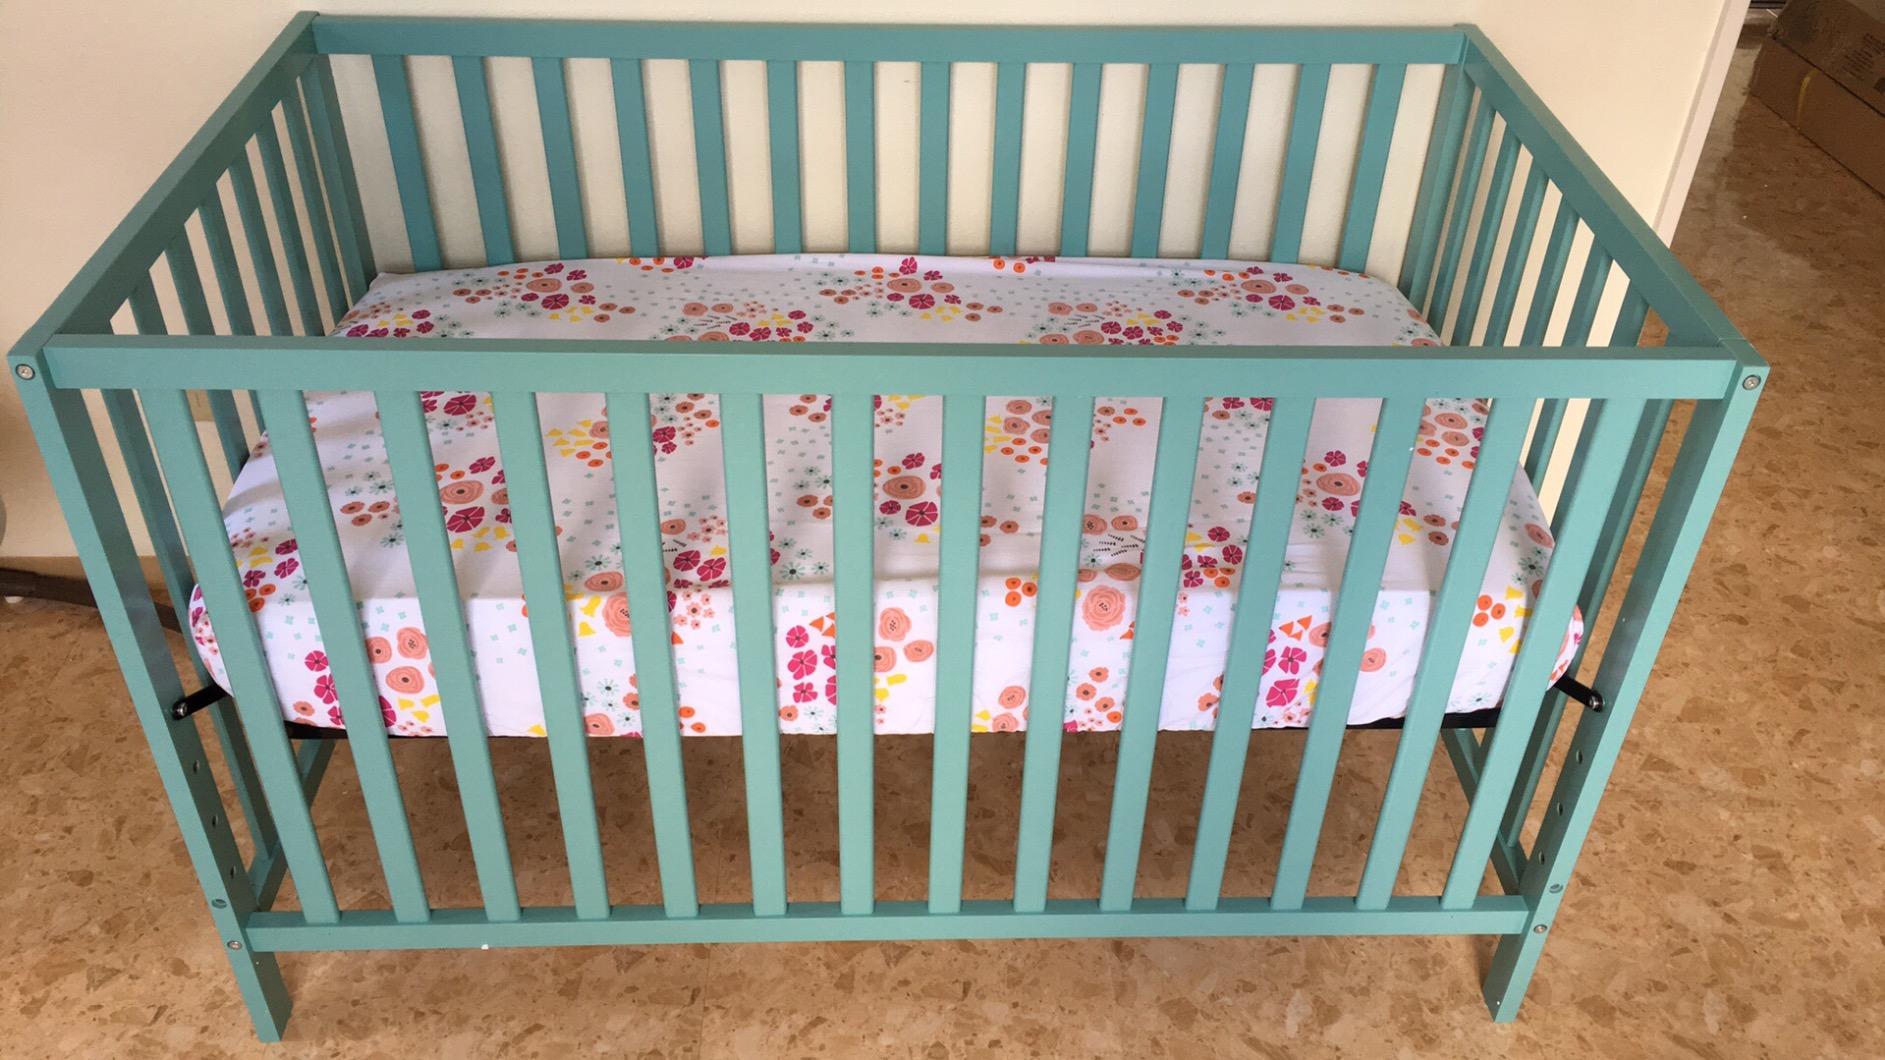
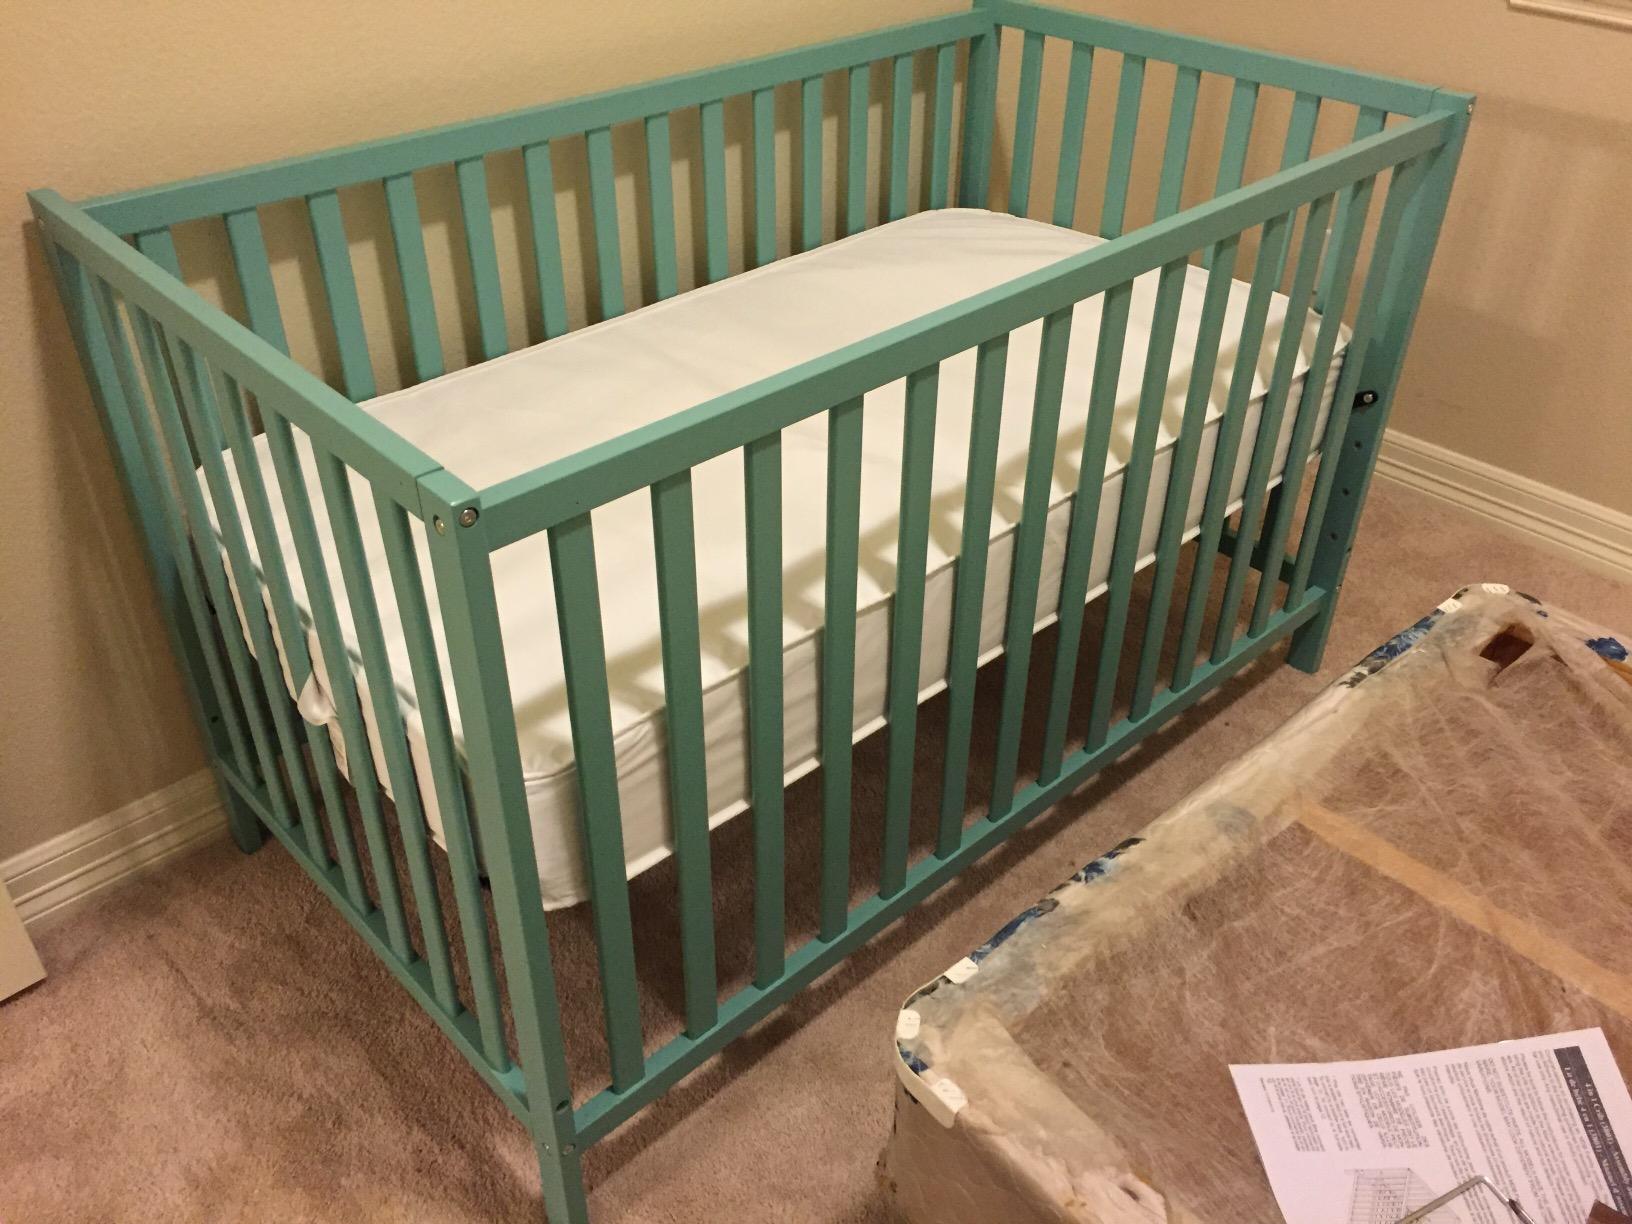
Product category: products_crib
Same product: yes